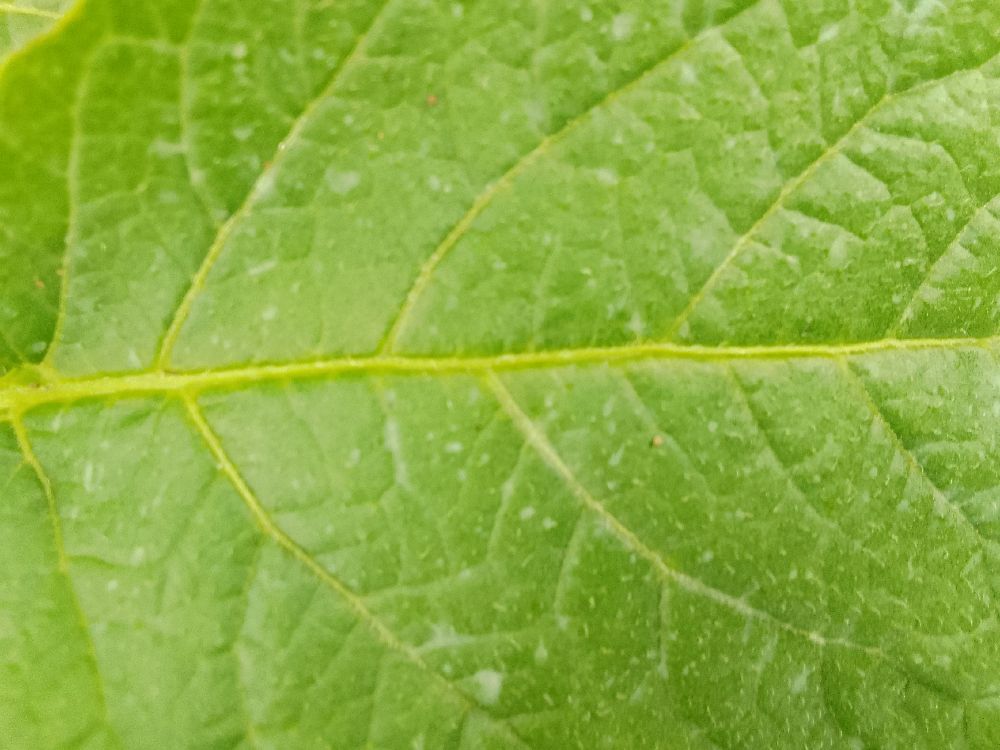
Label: Healthy